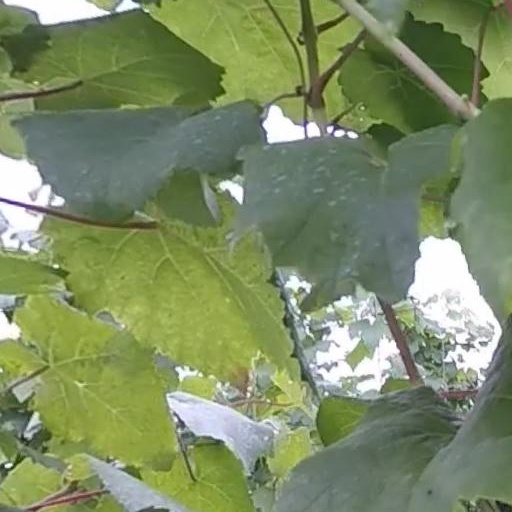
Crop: grape